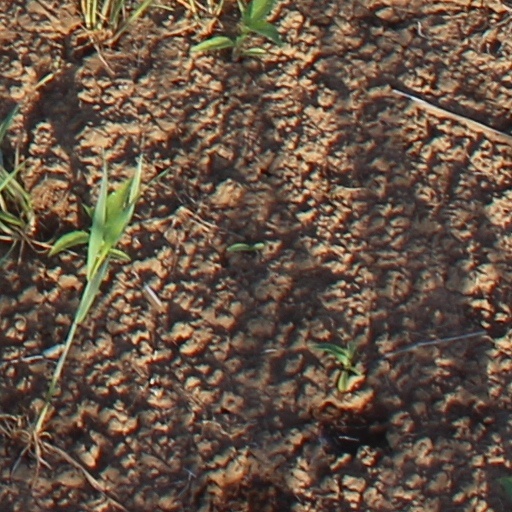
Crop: wheat